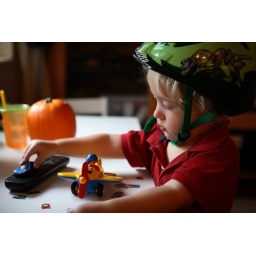
Playing quietly on his table by the window on a rainy day.